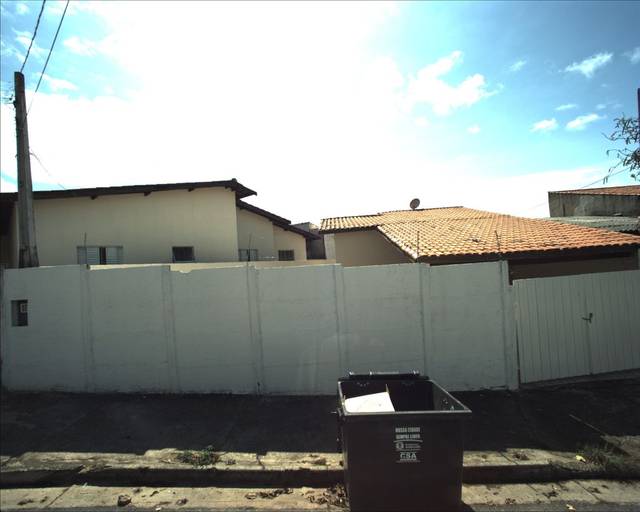
Region: Brazil
Coordinates: -23.492, -47.481